85th (Tees) Heavy Anti-Aircraft Regiment, Royal Artillery

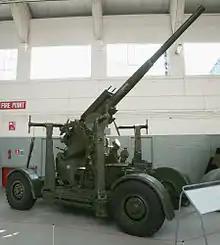
3.7-inch mobile HAA gun preserved at Imperial War Museum Duxford.

Although the regiment was recently formed, its batteries were long-established units with many experienced TA soldiers, and it was selected to form part of the air defences for the British Expeditionary Force that had been sent to France in September 1939. The regiment was equipped for semi-mobile warfare, each battery equipped with eight of the latest 3.7-inch guns, and it crossed to France on 5 April 1940 under the command of Lt-Col Tortise. On arrival it joined 1 AA Bde.